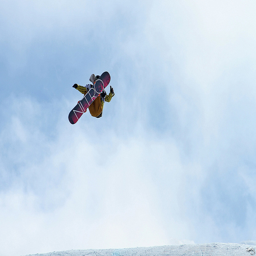
A man flying through the air while riding a snowboard.
a man that is jumping a snowboard in the iar
A person is flying high in the air on a snowboard.
The picture shows the underside of a jumping snowboarder.
a bottom view of a snowboarder jumping in the air with a snowboard